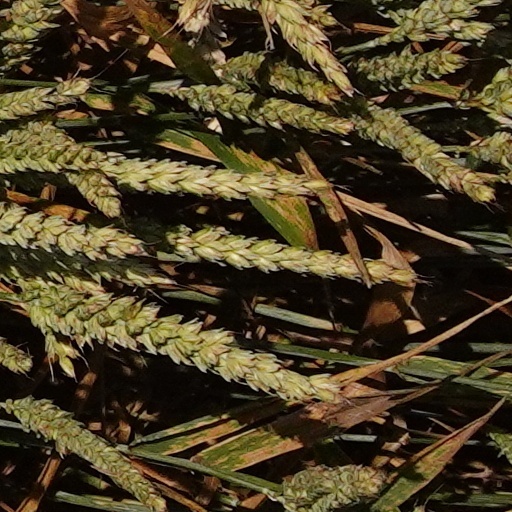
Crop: wheat